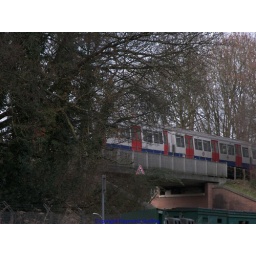
Chesham, Buckinghamshire, 12 Dec 2010. Metropolitan Line train leaving Chesham passing over the Moor Road railway bridge